Lovro Toman

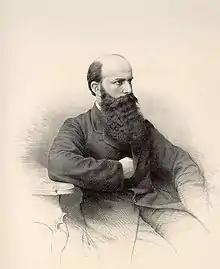
Lovro Toman in the 1860s

Lovro Toman (10 August 1827 – 15 August 1870) was a Slovene Romantic nationalist revolutionary activist during the Revolution of 1848, known as the person who in Ljubljana, at the Wolf Street 8, raised the Slovene tricolor for the first time in history in response to a German flag raised on top of the Ljubljana Castle. Later he helped founding one of the first Slovene publishing houses, the "Slovenska matica". He was a Slovene national conservative politician and member of the Austrian Parliament. Together with Janez Bleiweis and Etbin Henrik Costa, he was part of the leadership of the Old Slovene party.